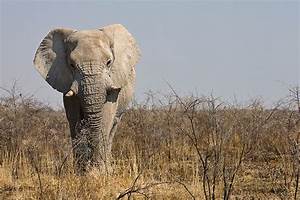
Label: elephant